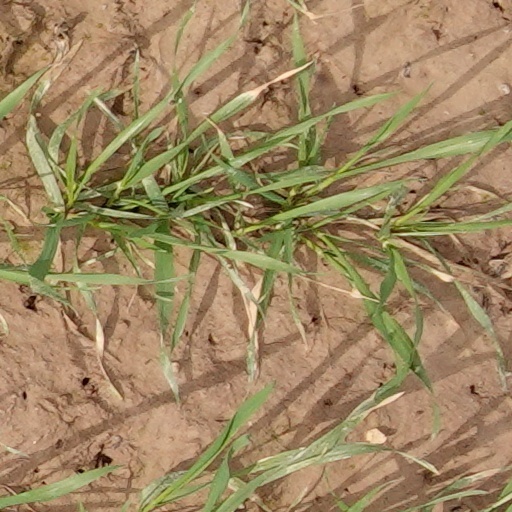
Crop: wheat